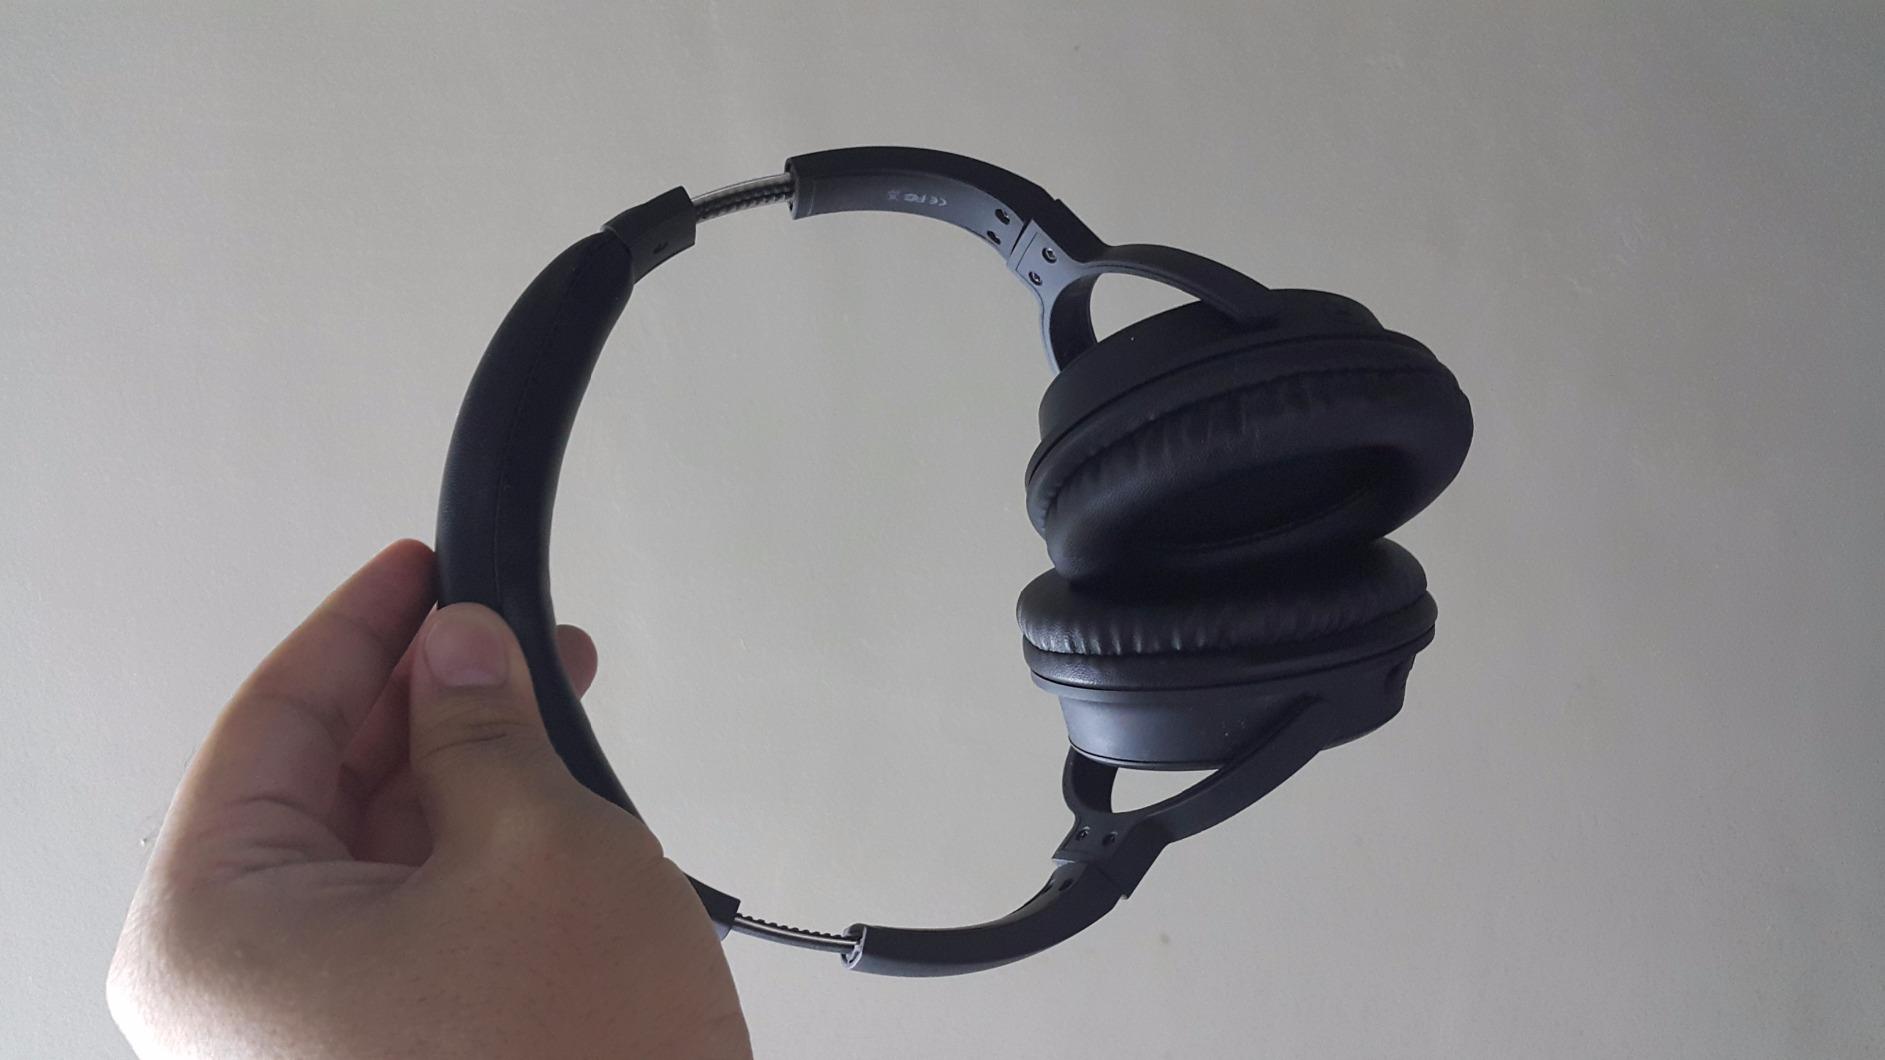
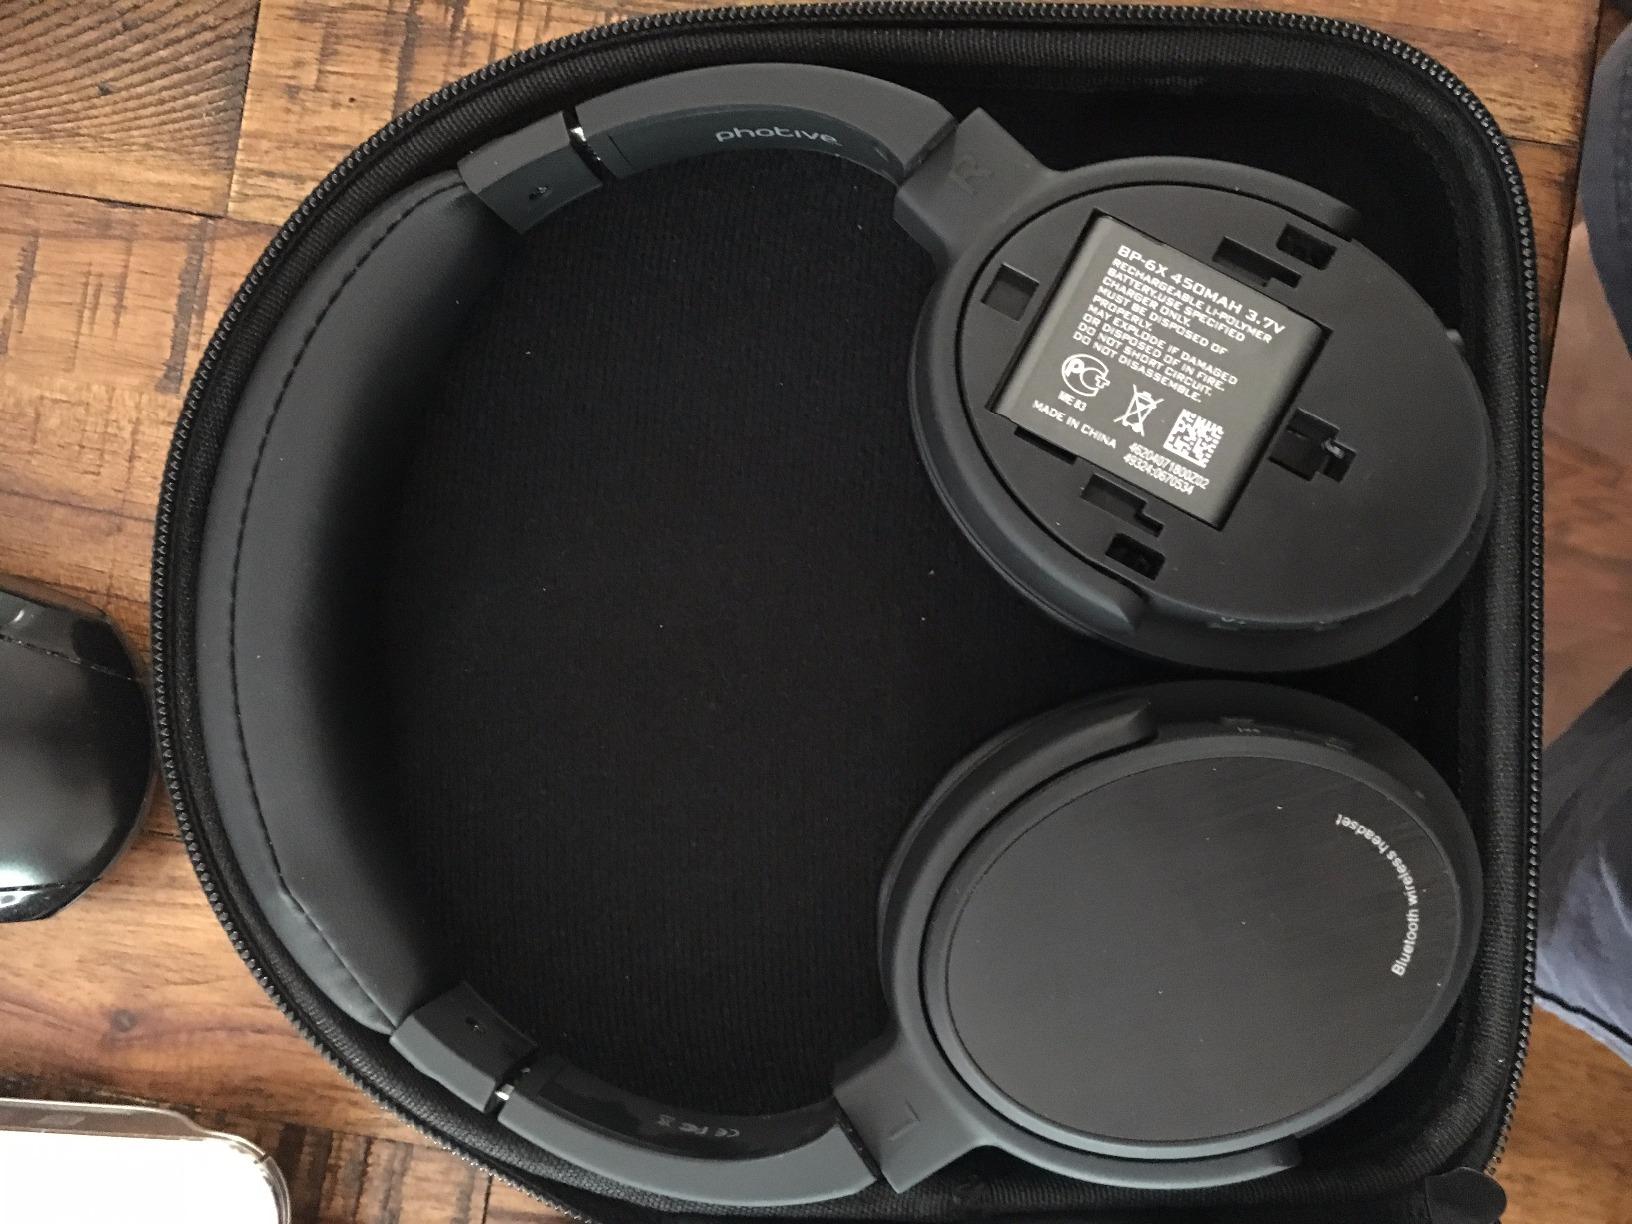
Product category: headphones
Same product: yes